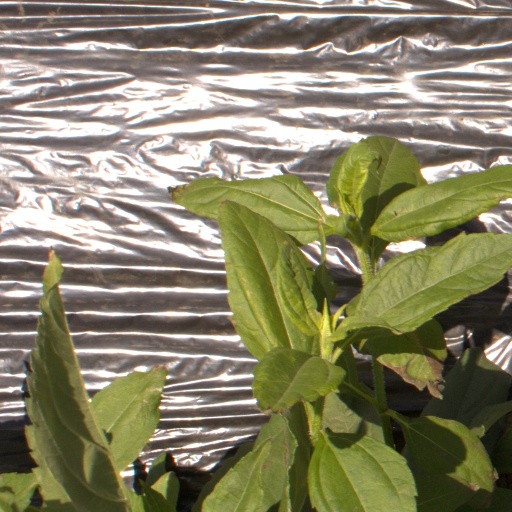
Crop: Jerusalem artichoke